Bennettsville Historic District

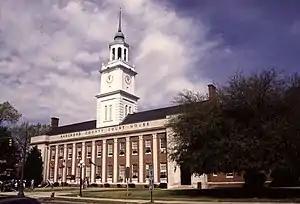
The Marlboro County Courthouse, located within the district

The Bennettsville Historic District is a historic district in Bennettsville, South Carolina, United States that was listed on the National Register of Historic Places in 1978. The original area includes the Magnolia and Jennings-Brown houses, which are separately NRHP-listed. The NRHP-listed area was increased in 1993 to include the Playhouse Theater and other property along Clyde Street.